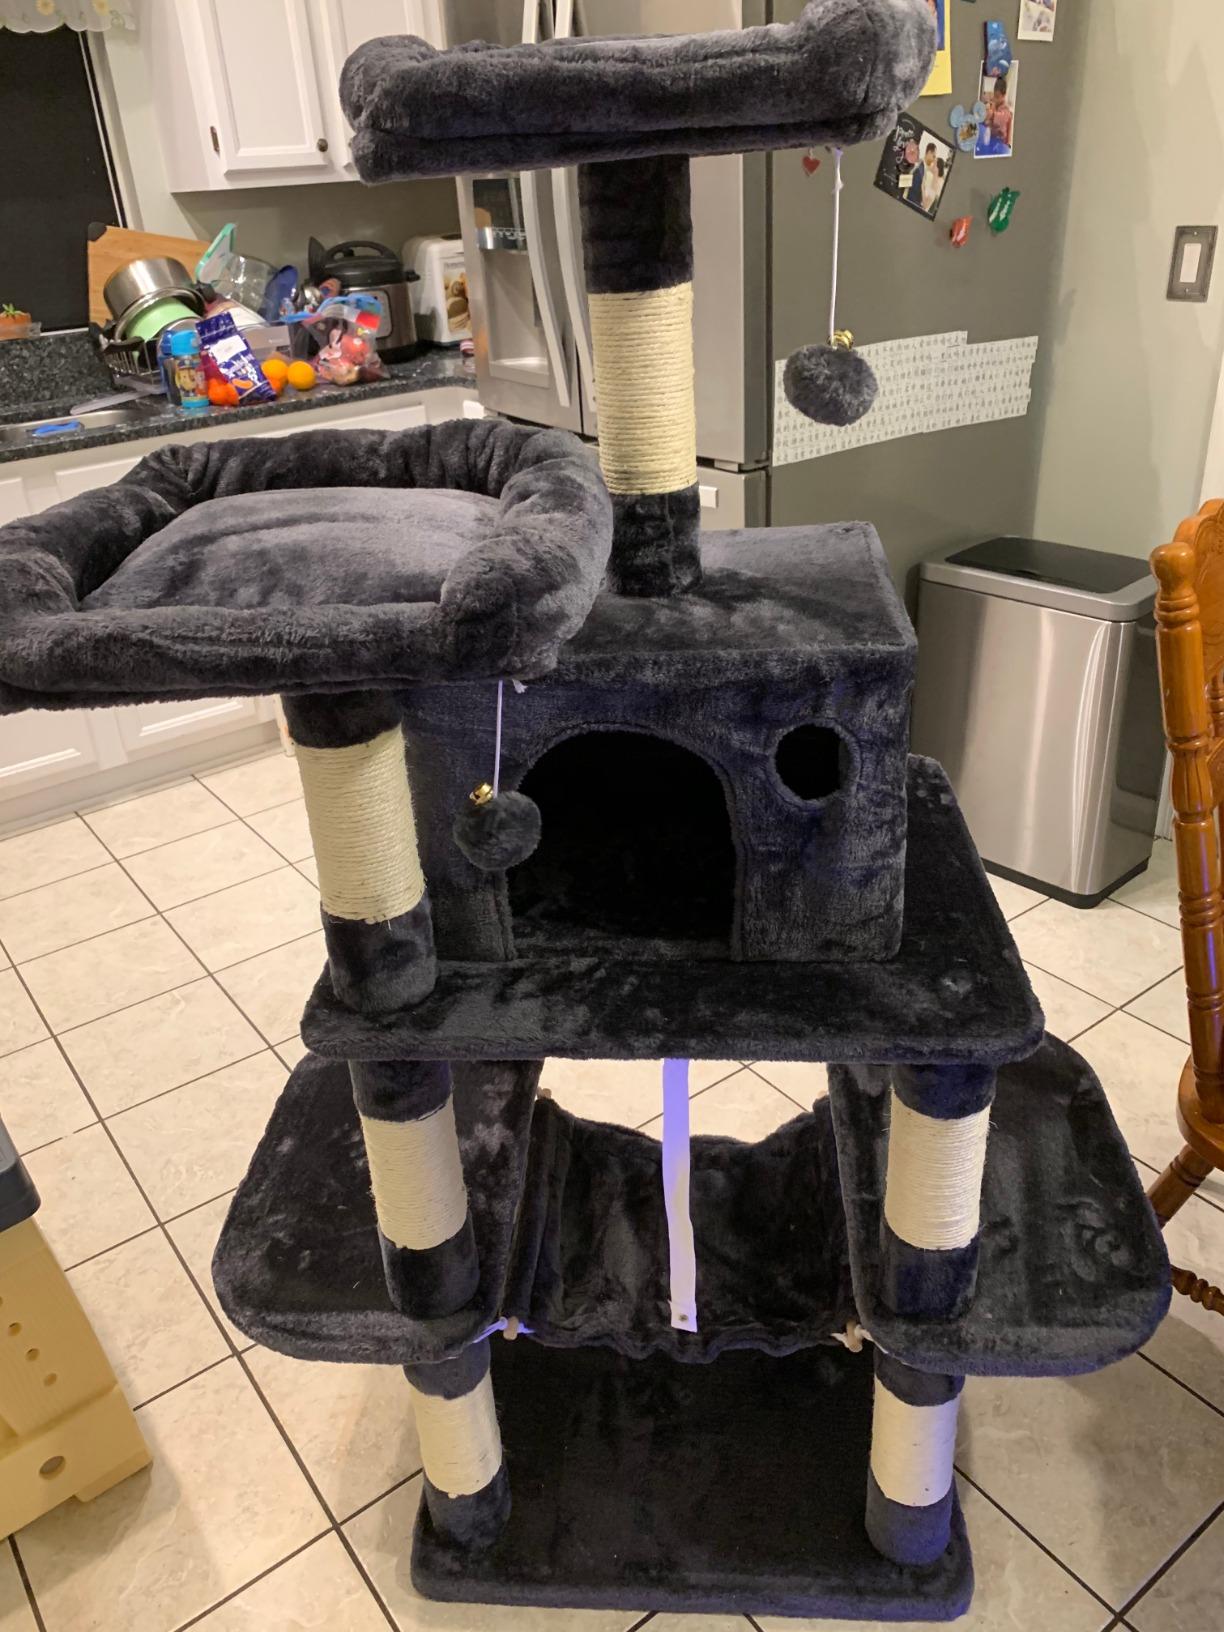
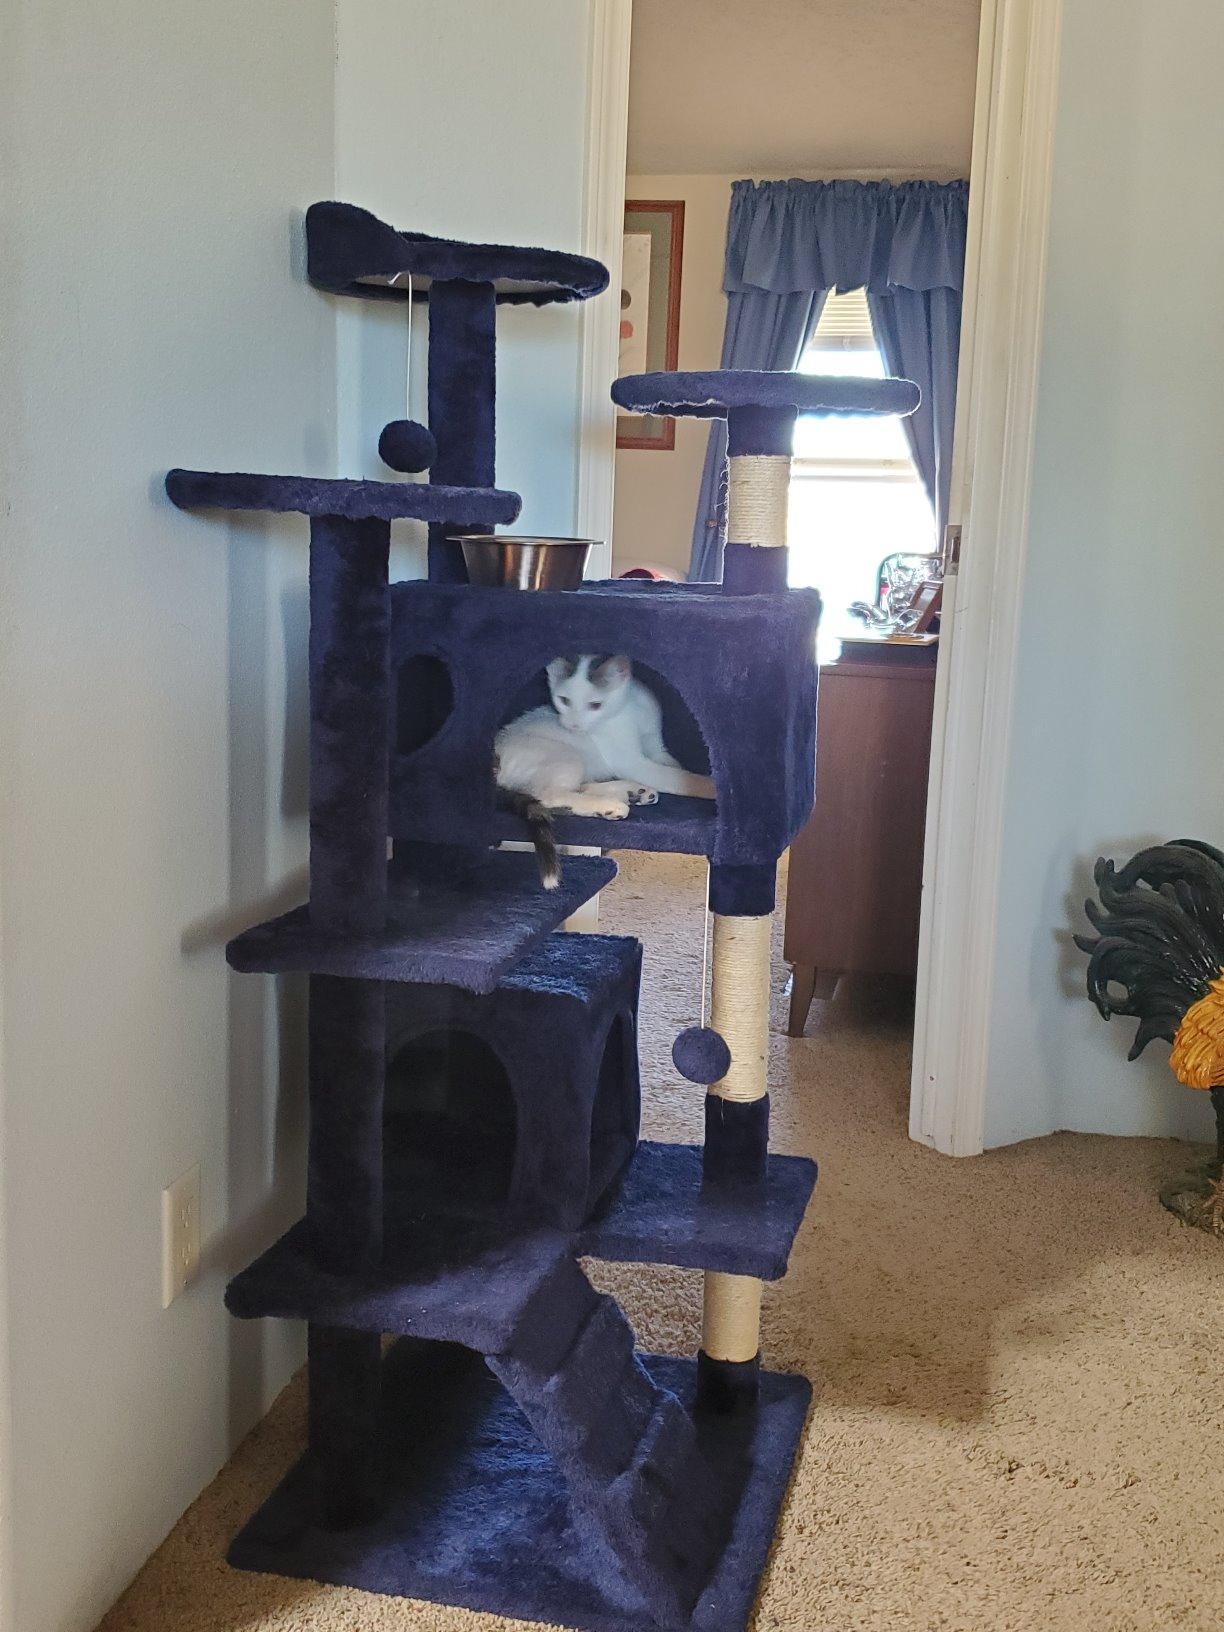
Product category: items_cat tree
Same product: no